Roscoe B. Woodruff

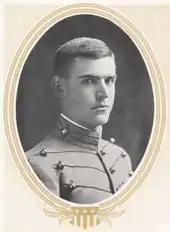
At West Point in 1915

Roscoe Barnett Woodruff was born on February 9, 1891, in Oskaloosa, Iowa, the son of Calvin Woodruff, an army officer. and his wife Rhoda Barnett. After attending public schools and the Iowa State University, he entered the United States Military Academy (USMA) at West Point, New York, on June 14, 1911. He set a new record for the hammer throw, and, as part of the 1913 Army Cadets football team, he kicked the winning field goal in the Colgate-Army football game of 1913, earning an "A" in both football and the hammer throw. He was the First Captain of the Corps of Cadets.